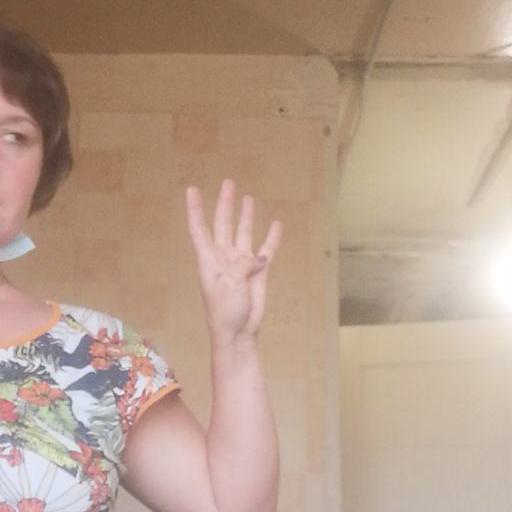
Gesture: four